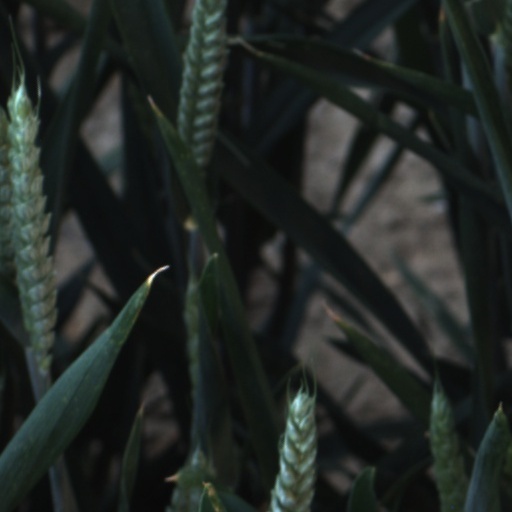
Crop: wheat